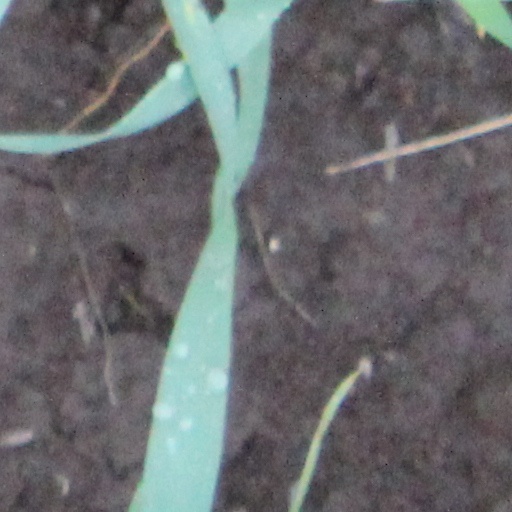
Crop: wheat